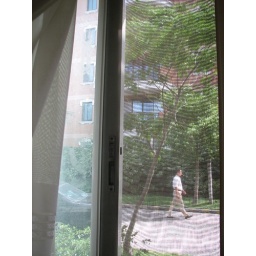
window in bedroom 2